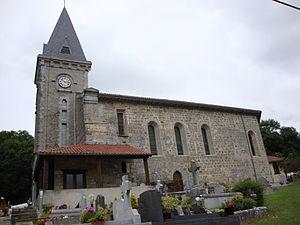
Ayherre est une commune française située dans le département des Pyrénées-Atlantiques, en région Nouvelle-Aquitaine.
Cet article recense une partie des monuments historiques des Pyrénées-Atlantiques, en France.